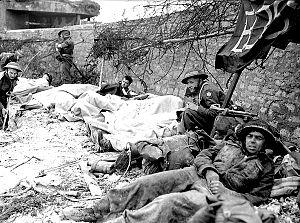
Juno Beach est le nom de code d'une des principales plages du débarquement allié en Normandie le 6 juin 1944 lors de la Seconde Guerre mondiale. Courant sur 8 km, elle est située entre Sword Beach et Gold Beach, et s'étend depuis Saint-Aubin-sur-Mer à l'est jusqu'à mi-parcours entre les villages de La Rivière, hameau à l'est de Ver-sur-Mer et Courseulles-sur-Mer à l'ouest. Sa prise fut assignée à la 3ᵉ Division d'infanterie canadienne commandée par le major-général Rodney Keller, assisté par la Marine royale canadienne et la Royal Navy britannique. Les objectifs de la 3ᵉ division étaient de couper l'axe routier Caen-Bayeux, capturer l'aérodrome de Carpiquet et d'établir la jonction avec les plages britanniques de Gold Beach et Sword Beach.